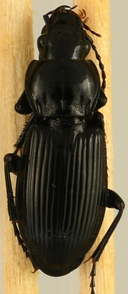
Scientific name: Pterostichus melanarius
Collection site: Steigerwaldt Land Services Site (STEI), plot STEI_002